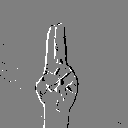
ASL letter: u